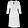
Label: Dress